Gibberellin

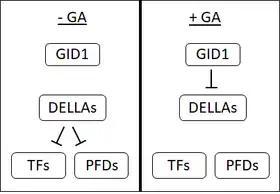
GA-GID1-DELLA signal pathway: In the absence of GA, DELLA proteins bind to and inhibit transcription factors (TFs) and prefoldins (PFDs). When GA is present, GID1 triggers the degradation of DELLAs and releases the TFs and PFDs.

GID1 was first identified in rice and in "Arabidopsis" there are three orthologs of GID1, AtGID1a, b, and c. GID1s have a high affinity for bioactive GAs. GA binds to a specific binding pocket on GID1; the C3-hydroxyl on GA makes contact with tyrosine-31 in the GID1 binding pocket. GA binding to GID1 causes changes in GID1 structure, causing a 'lid' on GID1 to cover the GA binding pocket. The movement of this lid results in the exposure of a surface which enables the binding of GID1 to DELLA proteins.